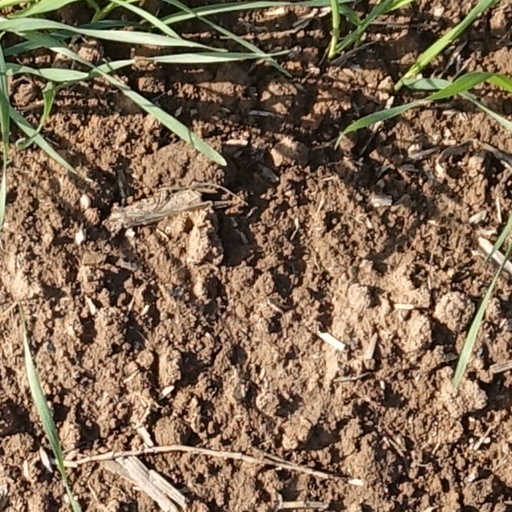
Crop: wheat